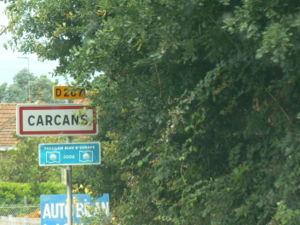
Carcans est une commune du Sud-Ouest de la France, dans le département de la Gironde, en région Nouvelle-Aquitaine.